Watermelon

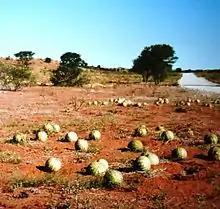
A "tsamma" in the Kalahari Desert

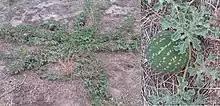
Naturalized in Australia

The watermelon (Citrullus lanatus) is a species of flowering plant in the family Cucurbitaceae, that has a large, edible fruit. It is a scrambling and trailing vine-like plant, and is widely cultivated worldwide, with more than 1,000 varieties.